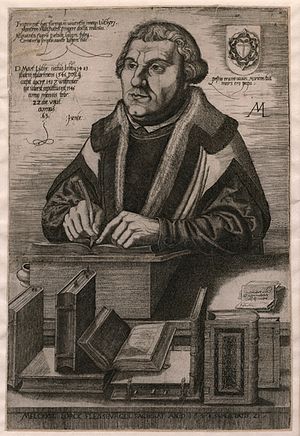
Melchior Lorck / Første virksomme år
Melchior Lorck, "Portræt af Martin Luther", 1548, Statens Museum for Kunst, København
Melchior Lorck (1527-1626), Portræt af Martin Luther, 1548
Melchior Lorck anses for at være den første betydningsfulde grafiker i dansk kunsthistorie. Han var af dansk-tysk oprindelse, født i Slesvig som søn af den flensborgske rådmand Thomas Lorck og hans kone Anna. Lorck fremstillede en meget grundig visuel optegnelse af livet og traditionerne i Tyrkiet i 1500-tallet, som stadig er en unik kilde til viden og forskning. Han er den første danske kunstner, om hvem en væsentlig biografi kan skrives, og som med sikkerhed kan tilskrives mange kunstværker.